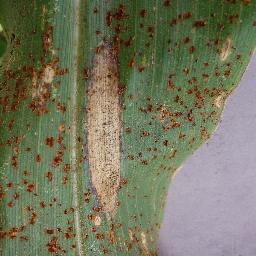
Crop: corn
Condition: (maize)_northern_blight